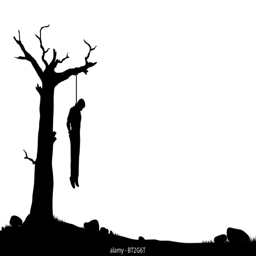
illustrated silhouette of a man hanged from a dead tree